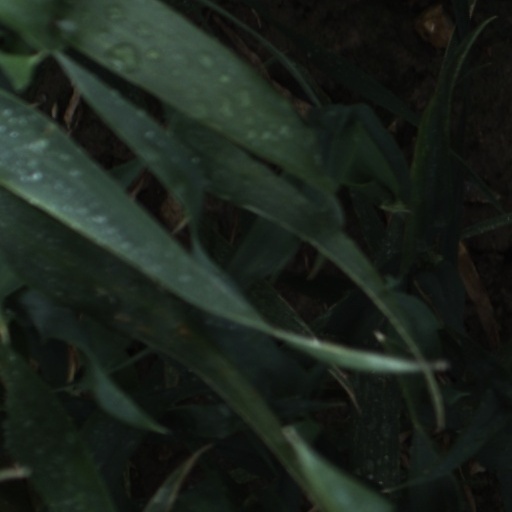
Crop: wheat